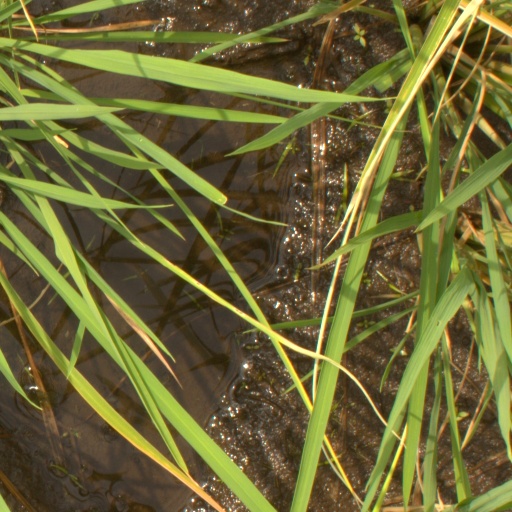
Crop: rice